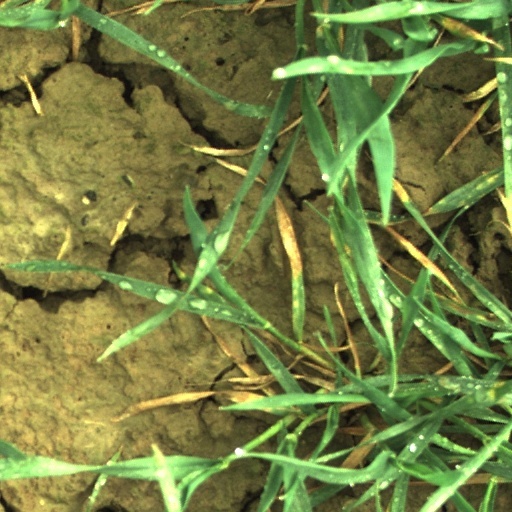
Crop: wheat